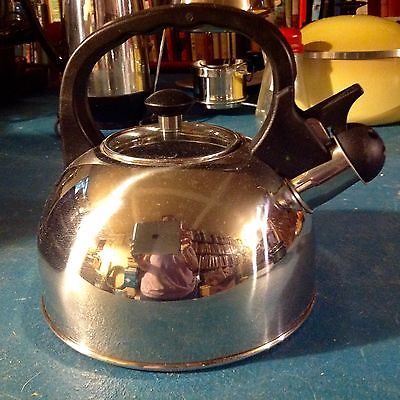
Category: kettle